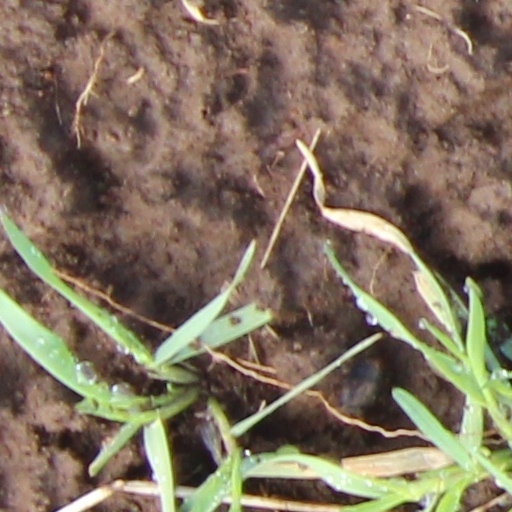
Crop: wheat